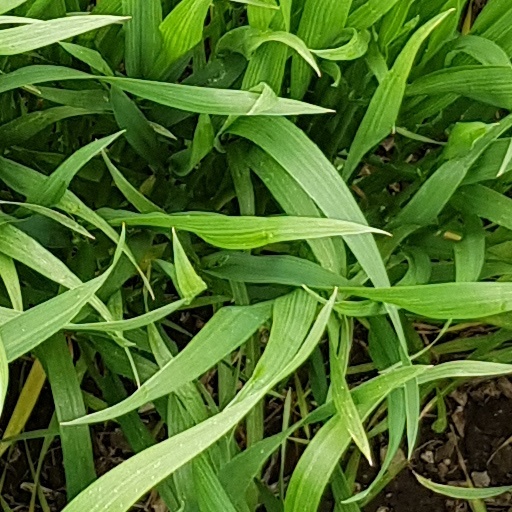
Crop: wheat